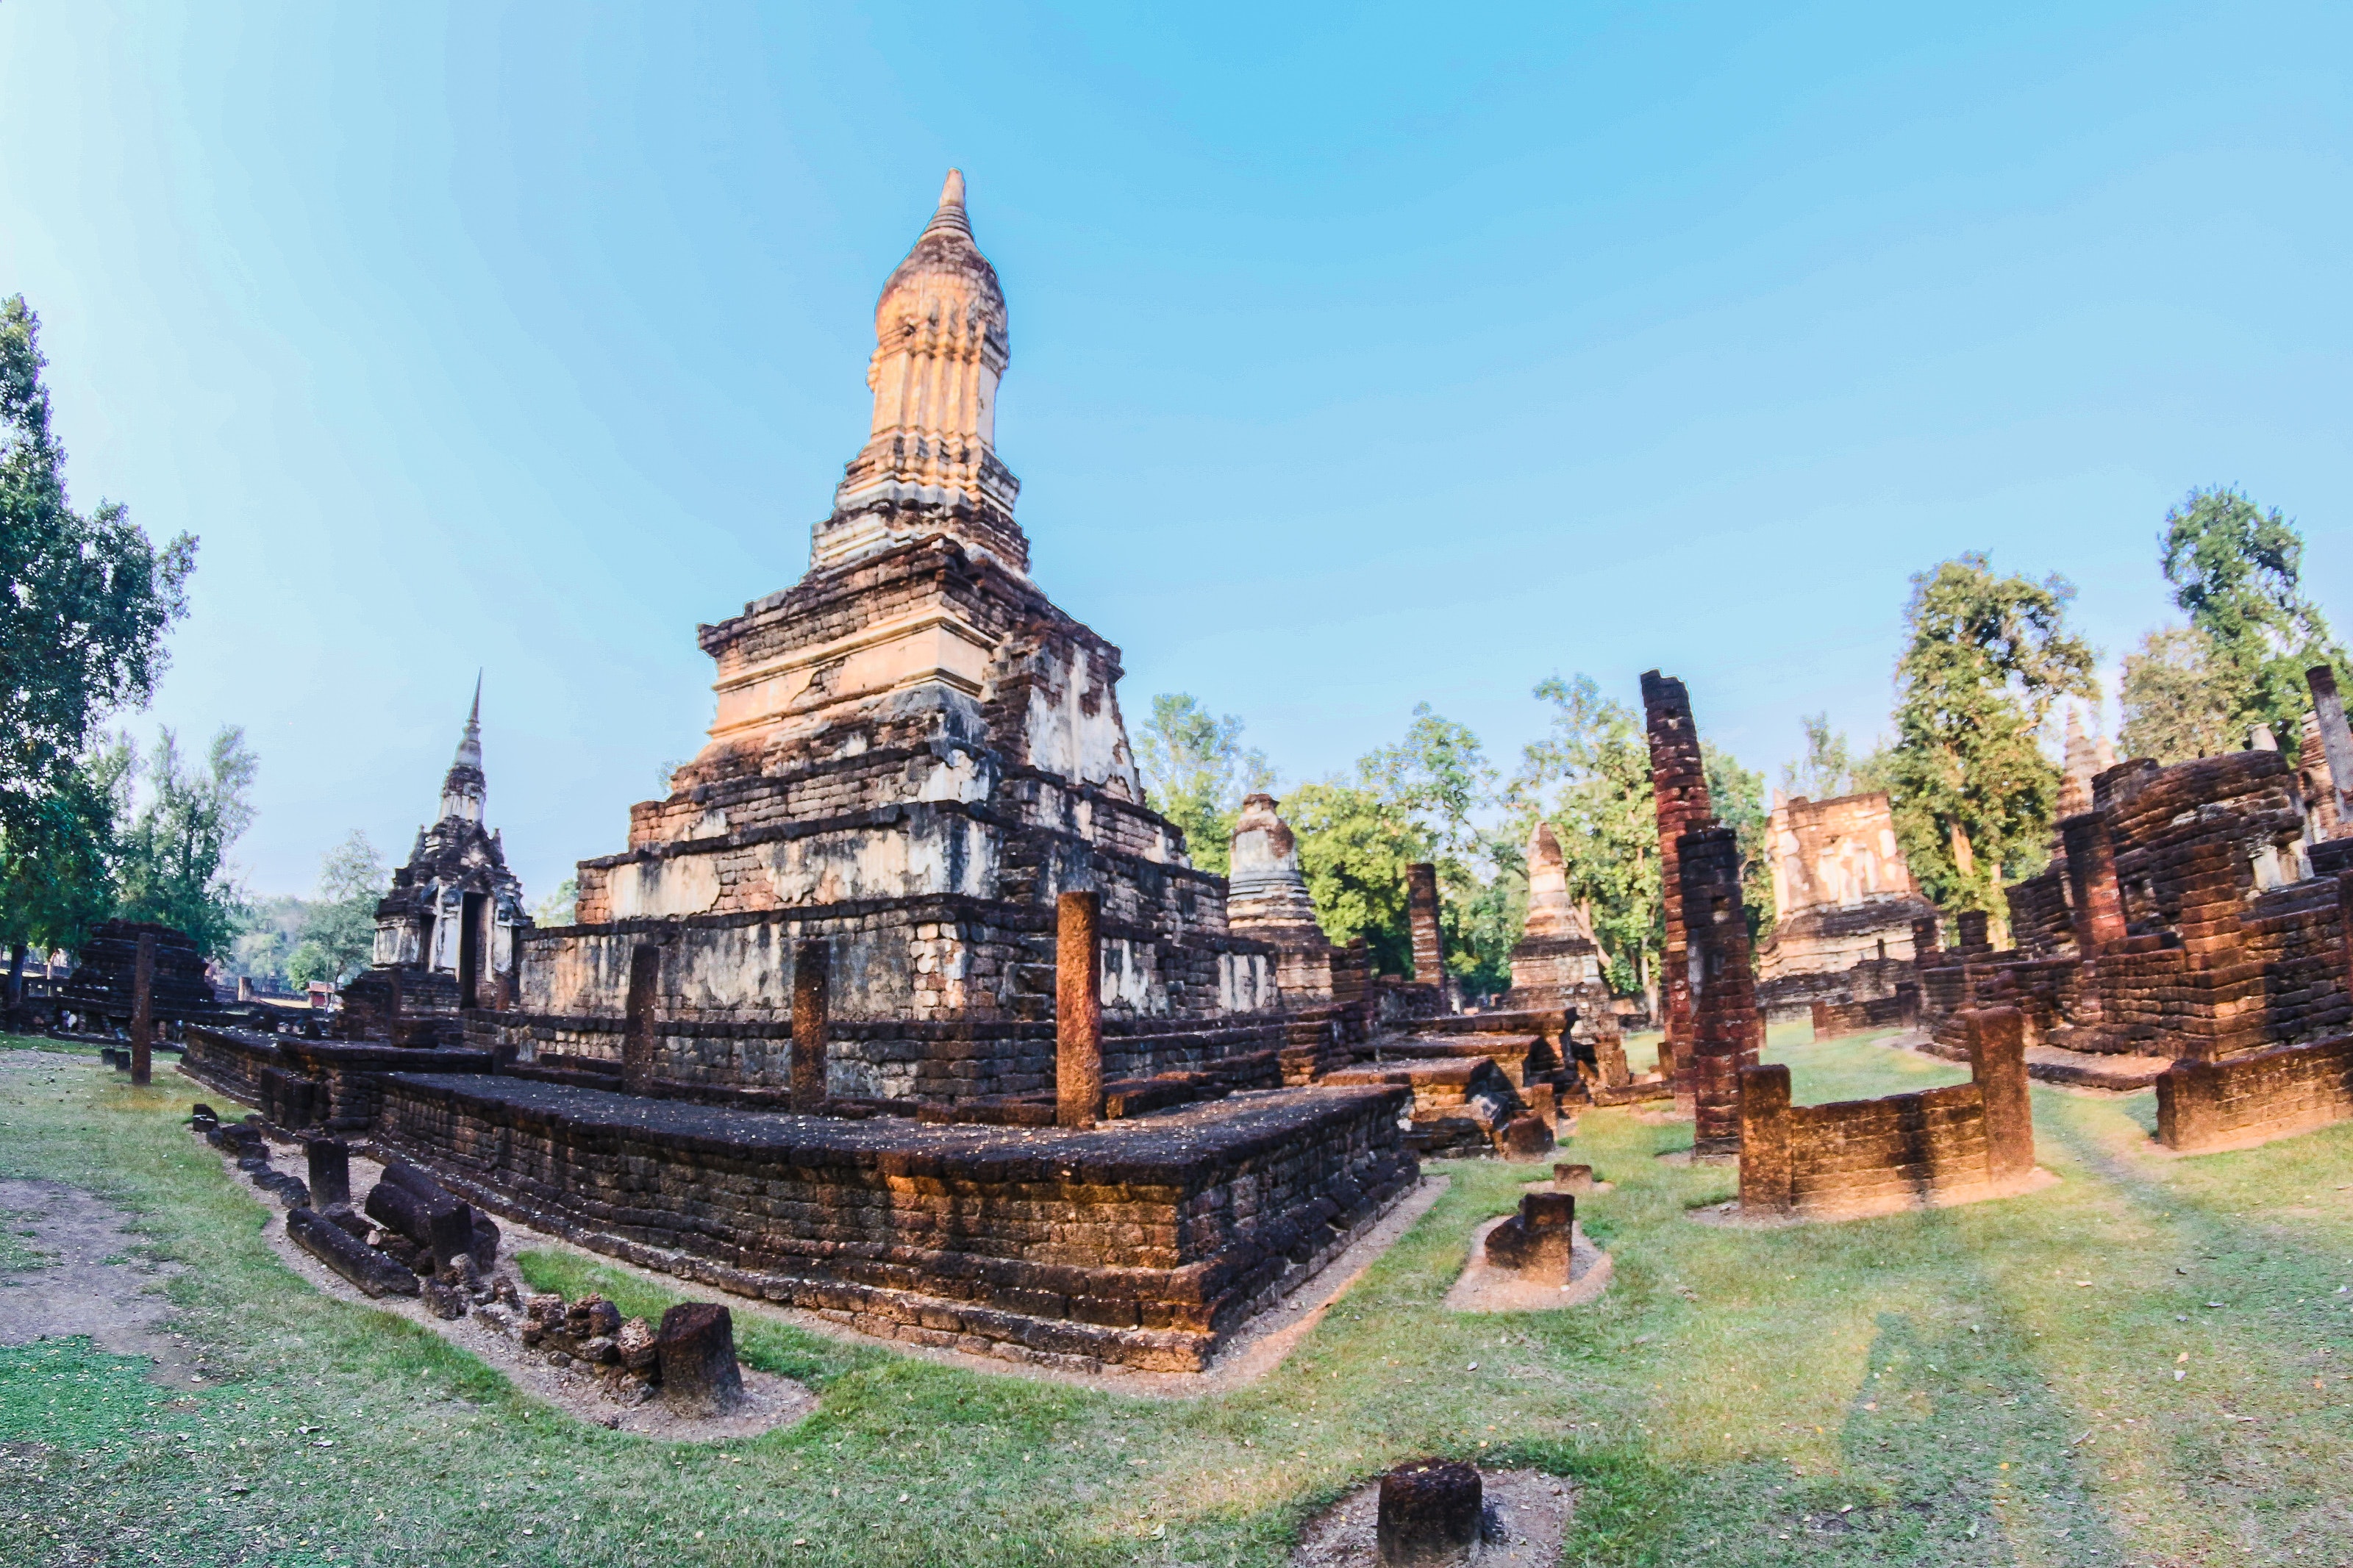
temple, place of worship, hindu temple, historic site, landmark, building, architecture, sky, photography, wat, ancient history, pagoda, tourism, tourist attraction, tower, panorama, unesco world heritage site